Japan–China Joint Communiqué

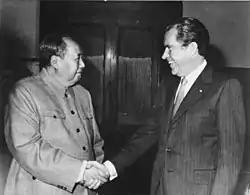
Chinese Communist Party chairman Mao Zedong receives US President Richard Nixon (right), February 21, 1972

Despite this, Japan was interested in restoring relations with China due to cultural, security, and economic interests. Japan and China have been neighboring countries for almost two thousand years and share many cultural, historic, and religious heritages. In terms of security interests, Japan wanted to restore its relations with China in order to set the tone for a peaceful diplomatic relationship after years of war.